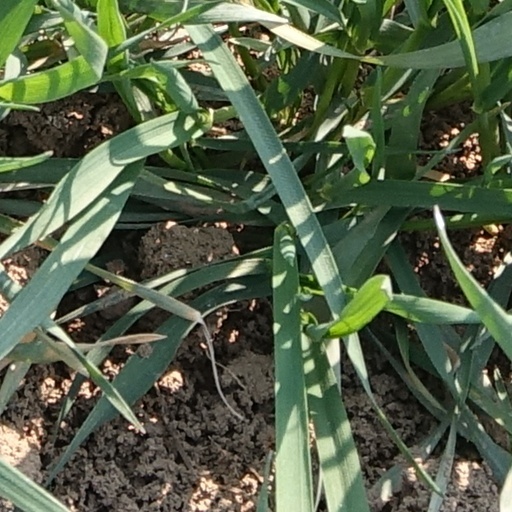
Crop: wheat